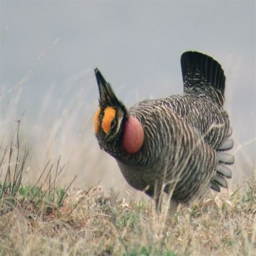
did you know biological species lives ? head to see these beautiful birds in action as well as other feathered friends .